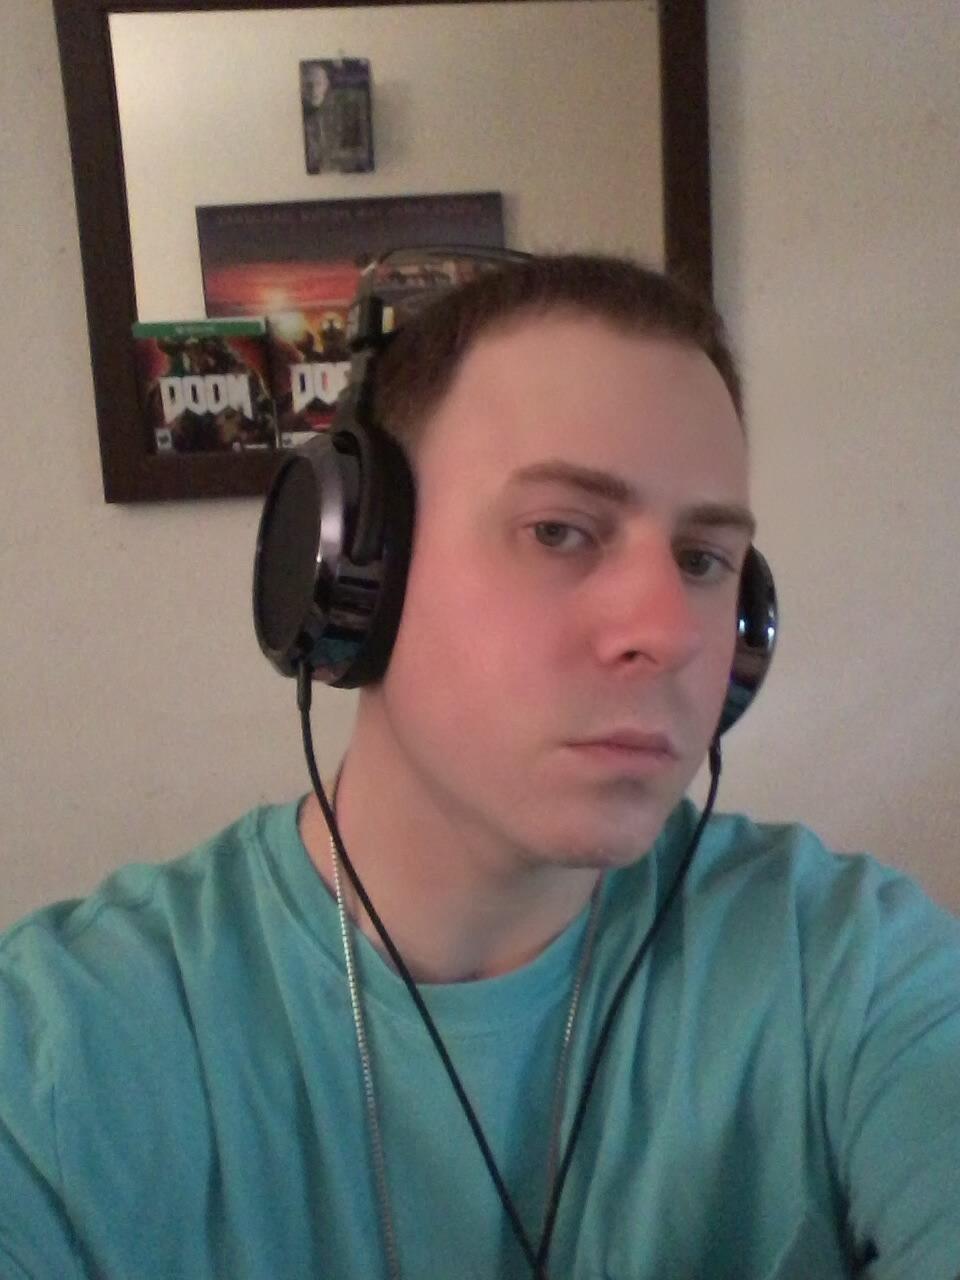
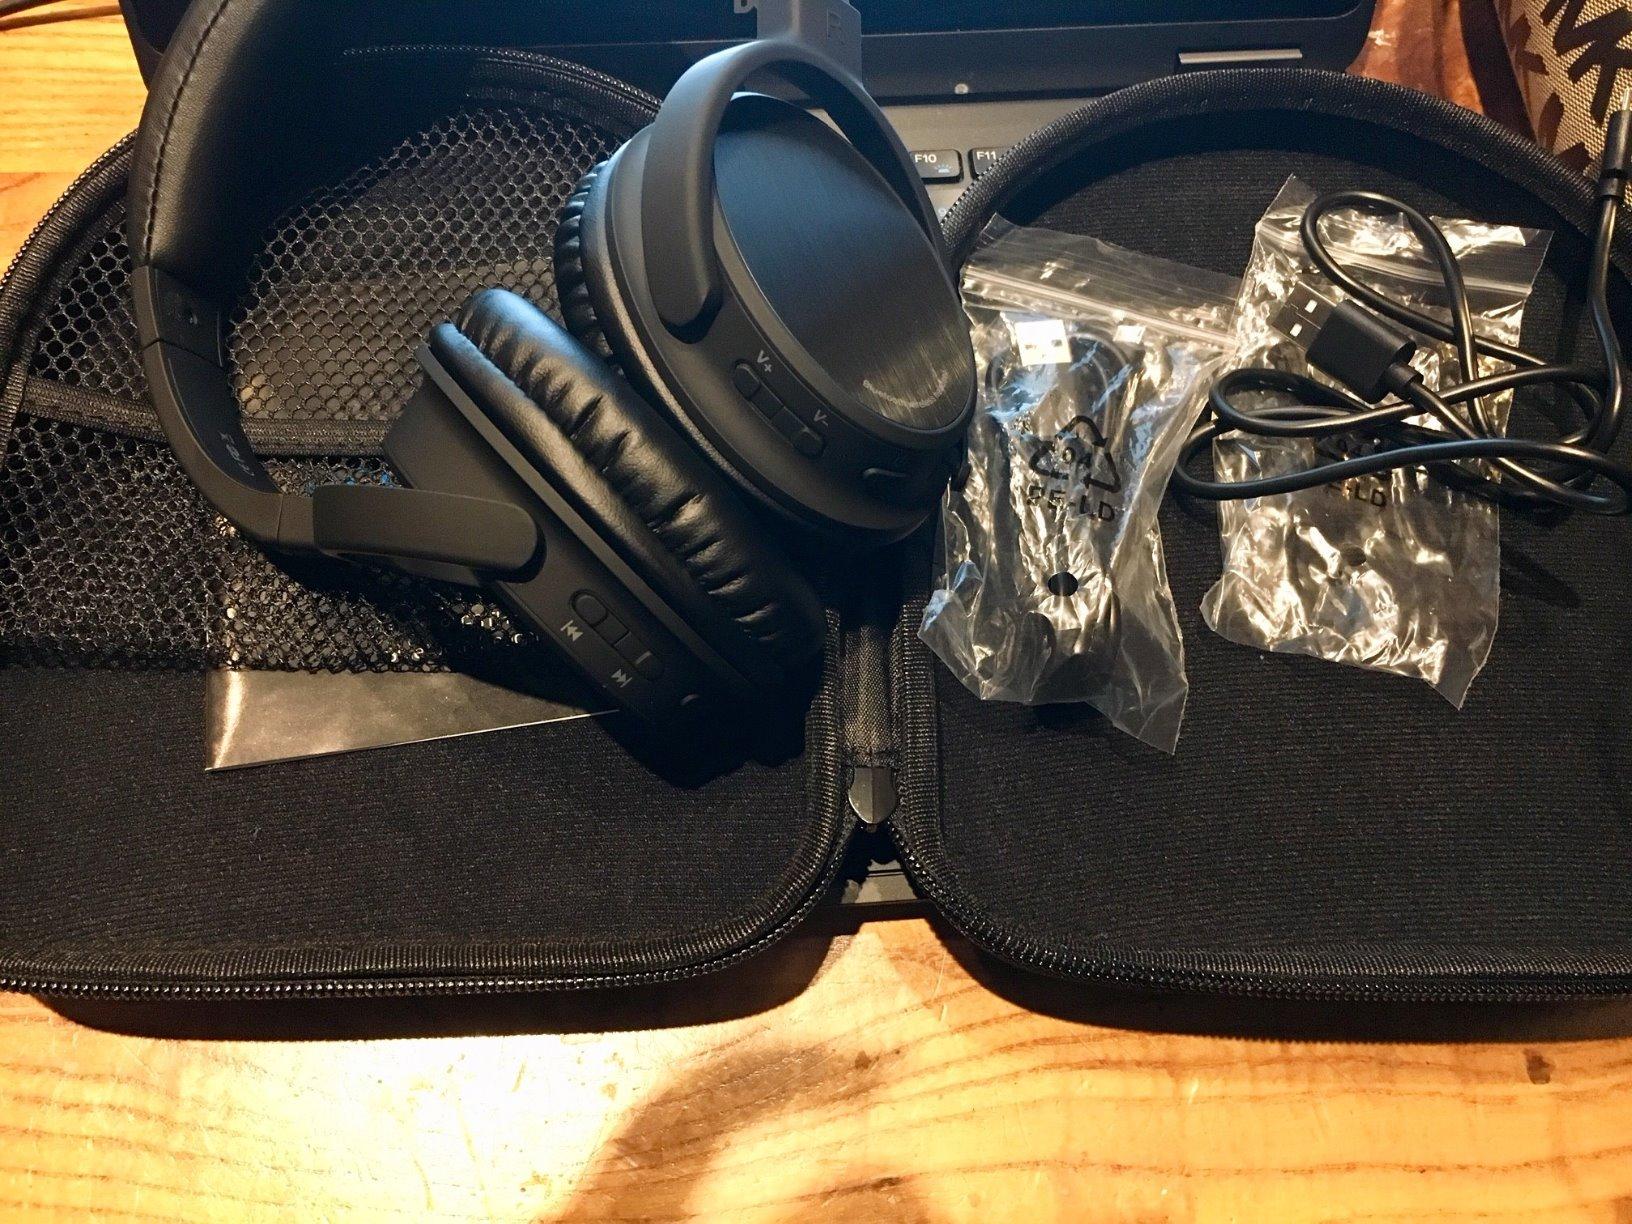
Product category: headphones
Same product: no